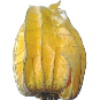
Label: physalis_with_husk